Ghazi ud-Din Khan Feroze Jung I

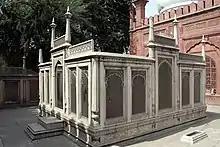
Tomb of Ghaziuddin Khan, in the Ghaziuddin Madrasa complex

During Bahadur Shah's reign, Ghaziuddin Khan was also dispatched to combat recalcitrant Rajput "rajas", for which purpose he was made the absentee governor of Ajmer on 12 April 1708 (he was dismissed shortly after and reappointed on 15 June).